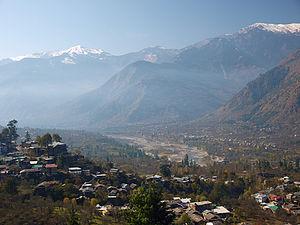
Kullu, autrefois appelée Kul-anti-peetha, est la capitale du district de Kullu. Elle est située dans l'Himachal Pradesh en Inde.
La vallée de Kullu est une vallée située dans l'Himachal Pradesh, en Inde, près de Manali.